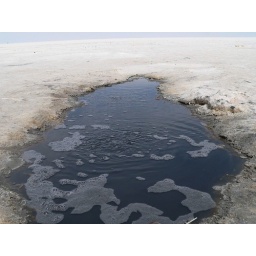
hole where water from the Rio Grande flowing under the lake comes out...